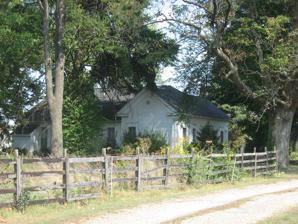
Building: Leroy Mayfield House
Country: United States of America
Year built: 1830
Historic house in Indiana, United States United States historic place Leroy Mayfield House U.S. National Register of Historic Places Leroy Mayfield House, September 2010 Show map of Indiana Show map of the United States Location 110 N. Oard Rd., west of Bloomington , Richland Township, Monroe County, Indiana Coordinates 39°10′3″N 86°37′12″W / 39.16750°N 86.62000°W / 39.16750; -86.62000 Area less than one acre Built c. 1830 ( 1830 ) Architectural style Greek Revival, central passage NRHP reference No. 94000583 Added to NRHP June 10, 1994 Leroy Mayfield House , also known as the Mayfield-Horn House, is a historic home located in Richland Township , Monroe County, Indiana .  It was built about 1830, and is a one-story, Greek Revival style frame dwelling with a central passage plan .  It sits on a rubble limestone foundation and the front entry is flanked by simple Doric order pilasters . It was listed on the National Register of Historic Places in 1994. References